List of Lehigh University engineering highlights

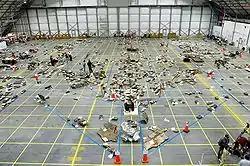
"Columbia" debris grid

Following the 2003 "Columbia" Space Shuttle disaster, NASA asked Lehigh exclusively to assist in the analysis of debris. Students of the Materials Science and Engineering department then reported findings of the forensic analysis during a two-day joint Lehigh-NASA symposium. This became part of their senior project, a requirement for graduation. Lehigh was the first university to investigate the debris due to its advanced microscope technology.